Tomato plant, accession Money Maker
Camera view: vertical (180 deg); turntable rotation: 240 degrees
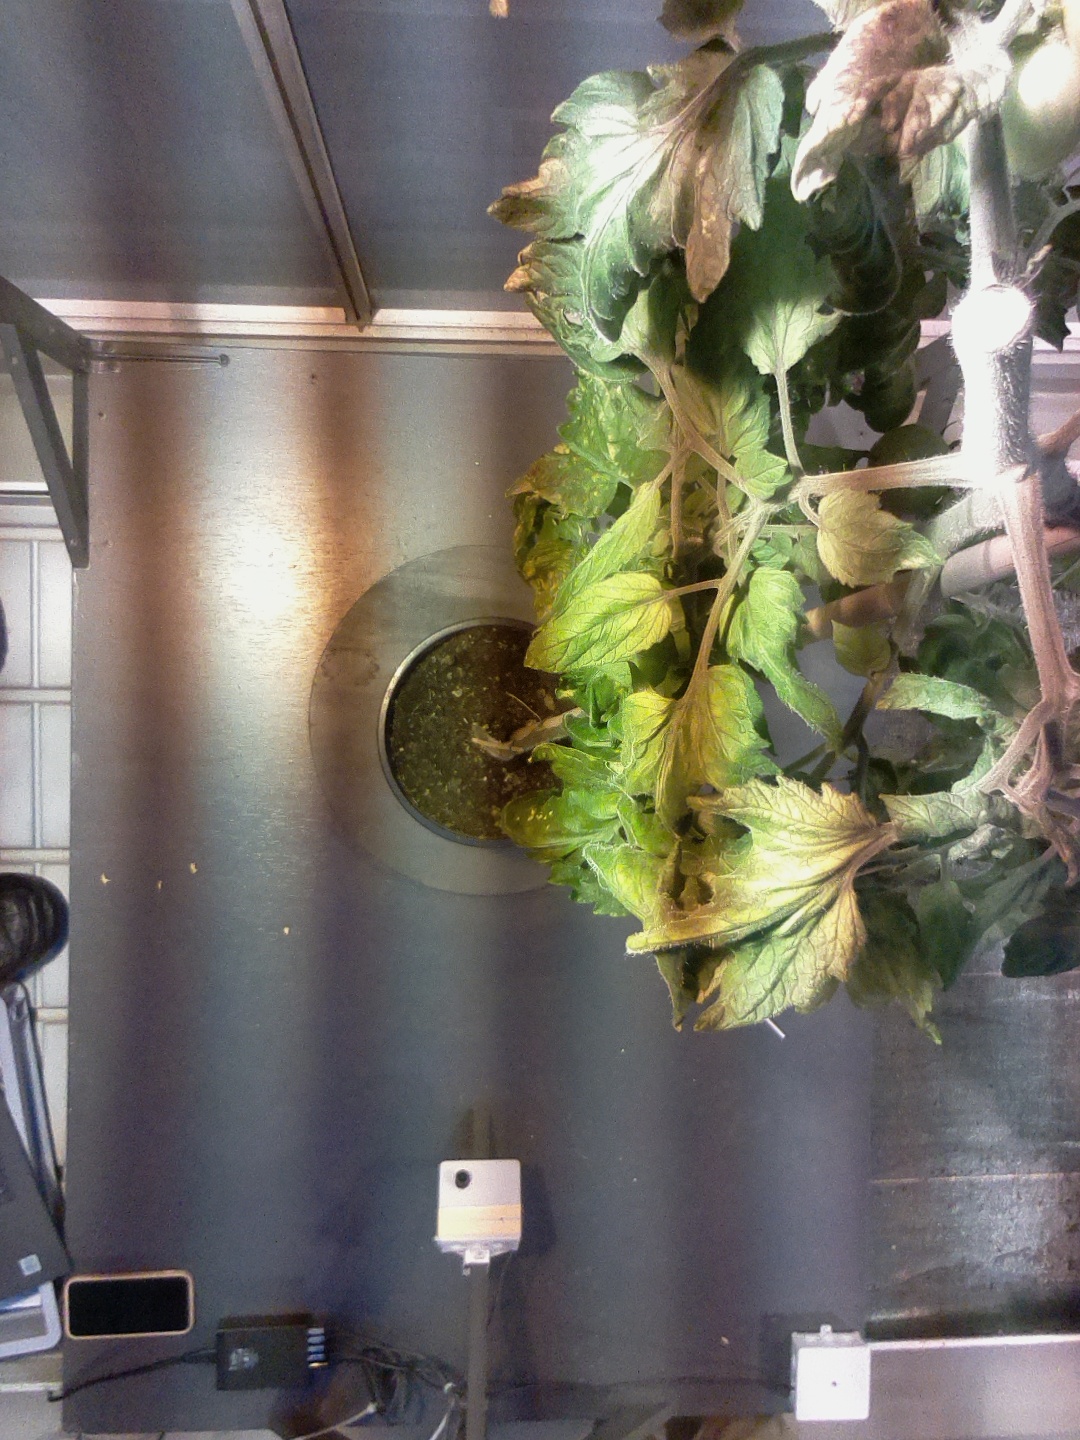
BBCH growth stage 76: 60%-70% of final fruit size